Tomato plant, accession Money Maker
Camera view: horizontal (90 deg, fisheye); turntable rotation: 180 degrees
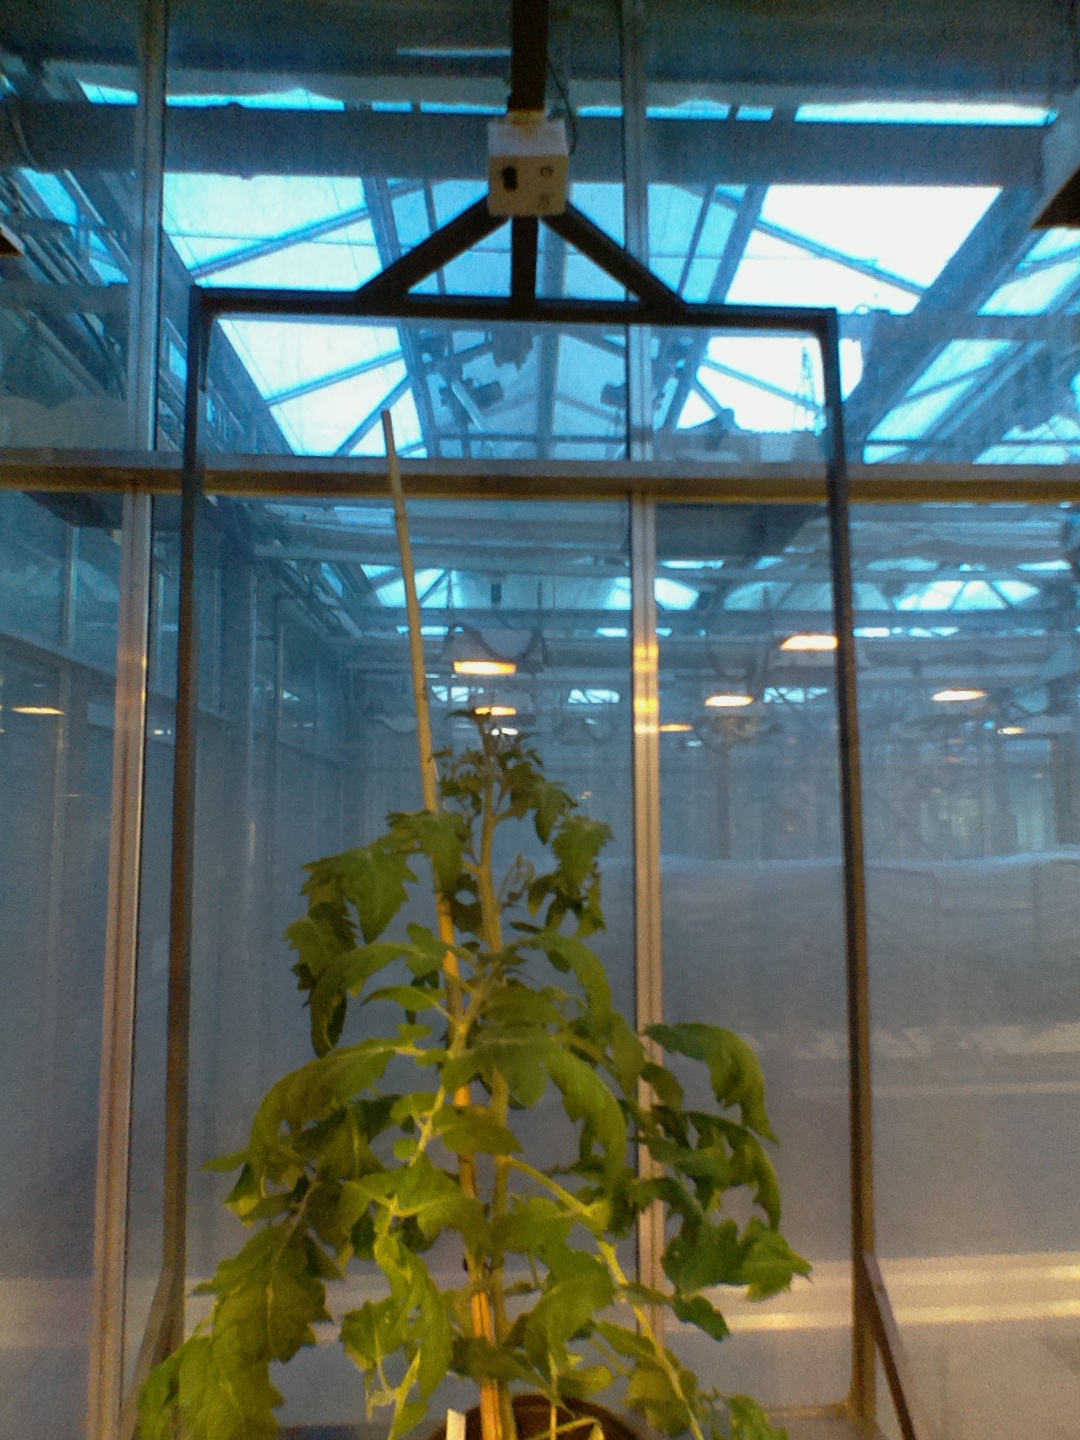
BBCH growth stage 60: First flowers open